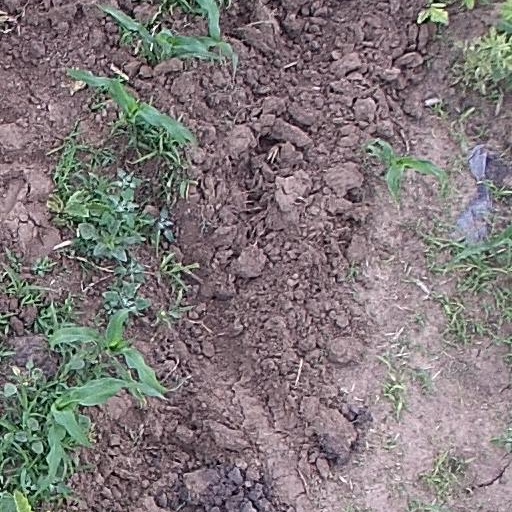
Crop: maize; corn